Ministries Trial

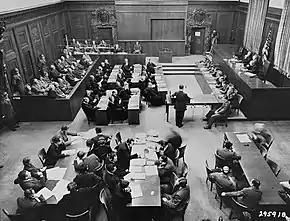
Telford Taylor delivers the prosecution's opening statement.

Count 2: Taking part in a common plan or conspiracy to commit the aforementioned crimes (later dropped by the NMT in all trials)